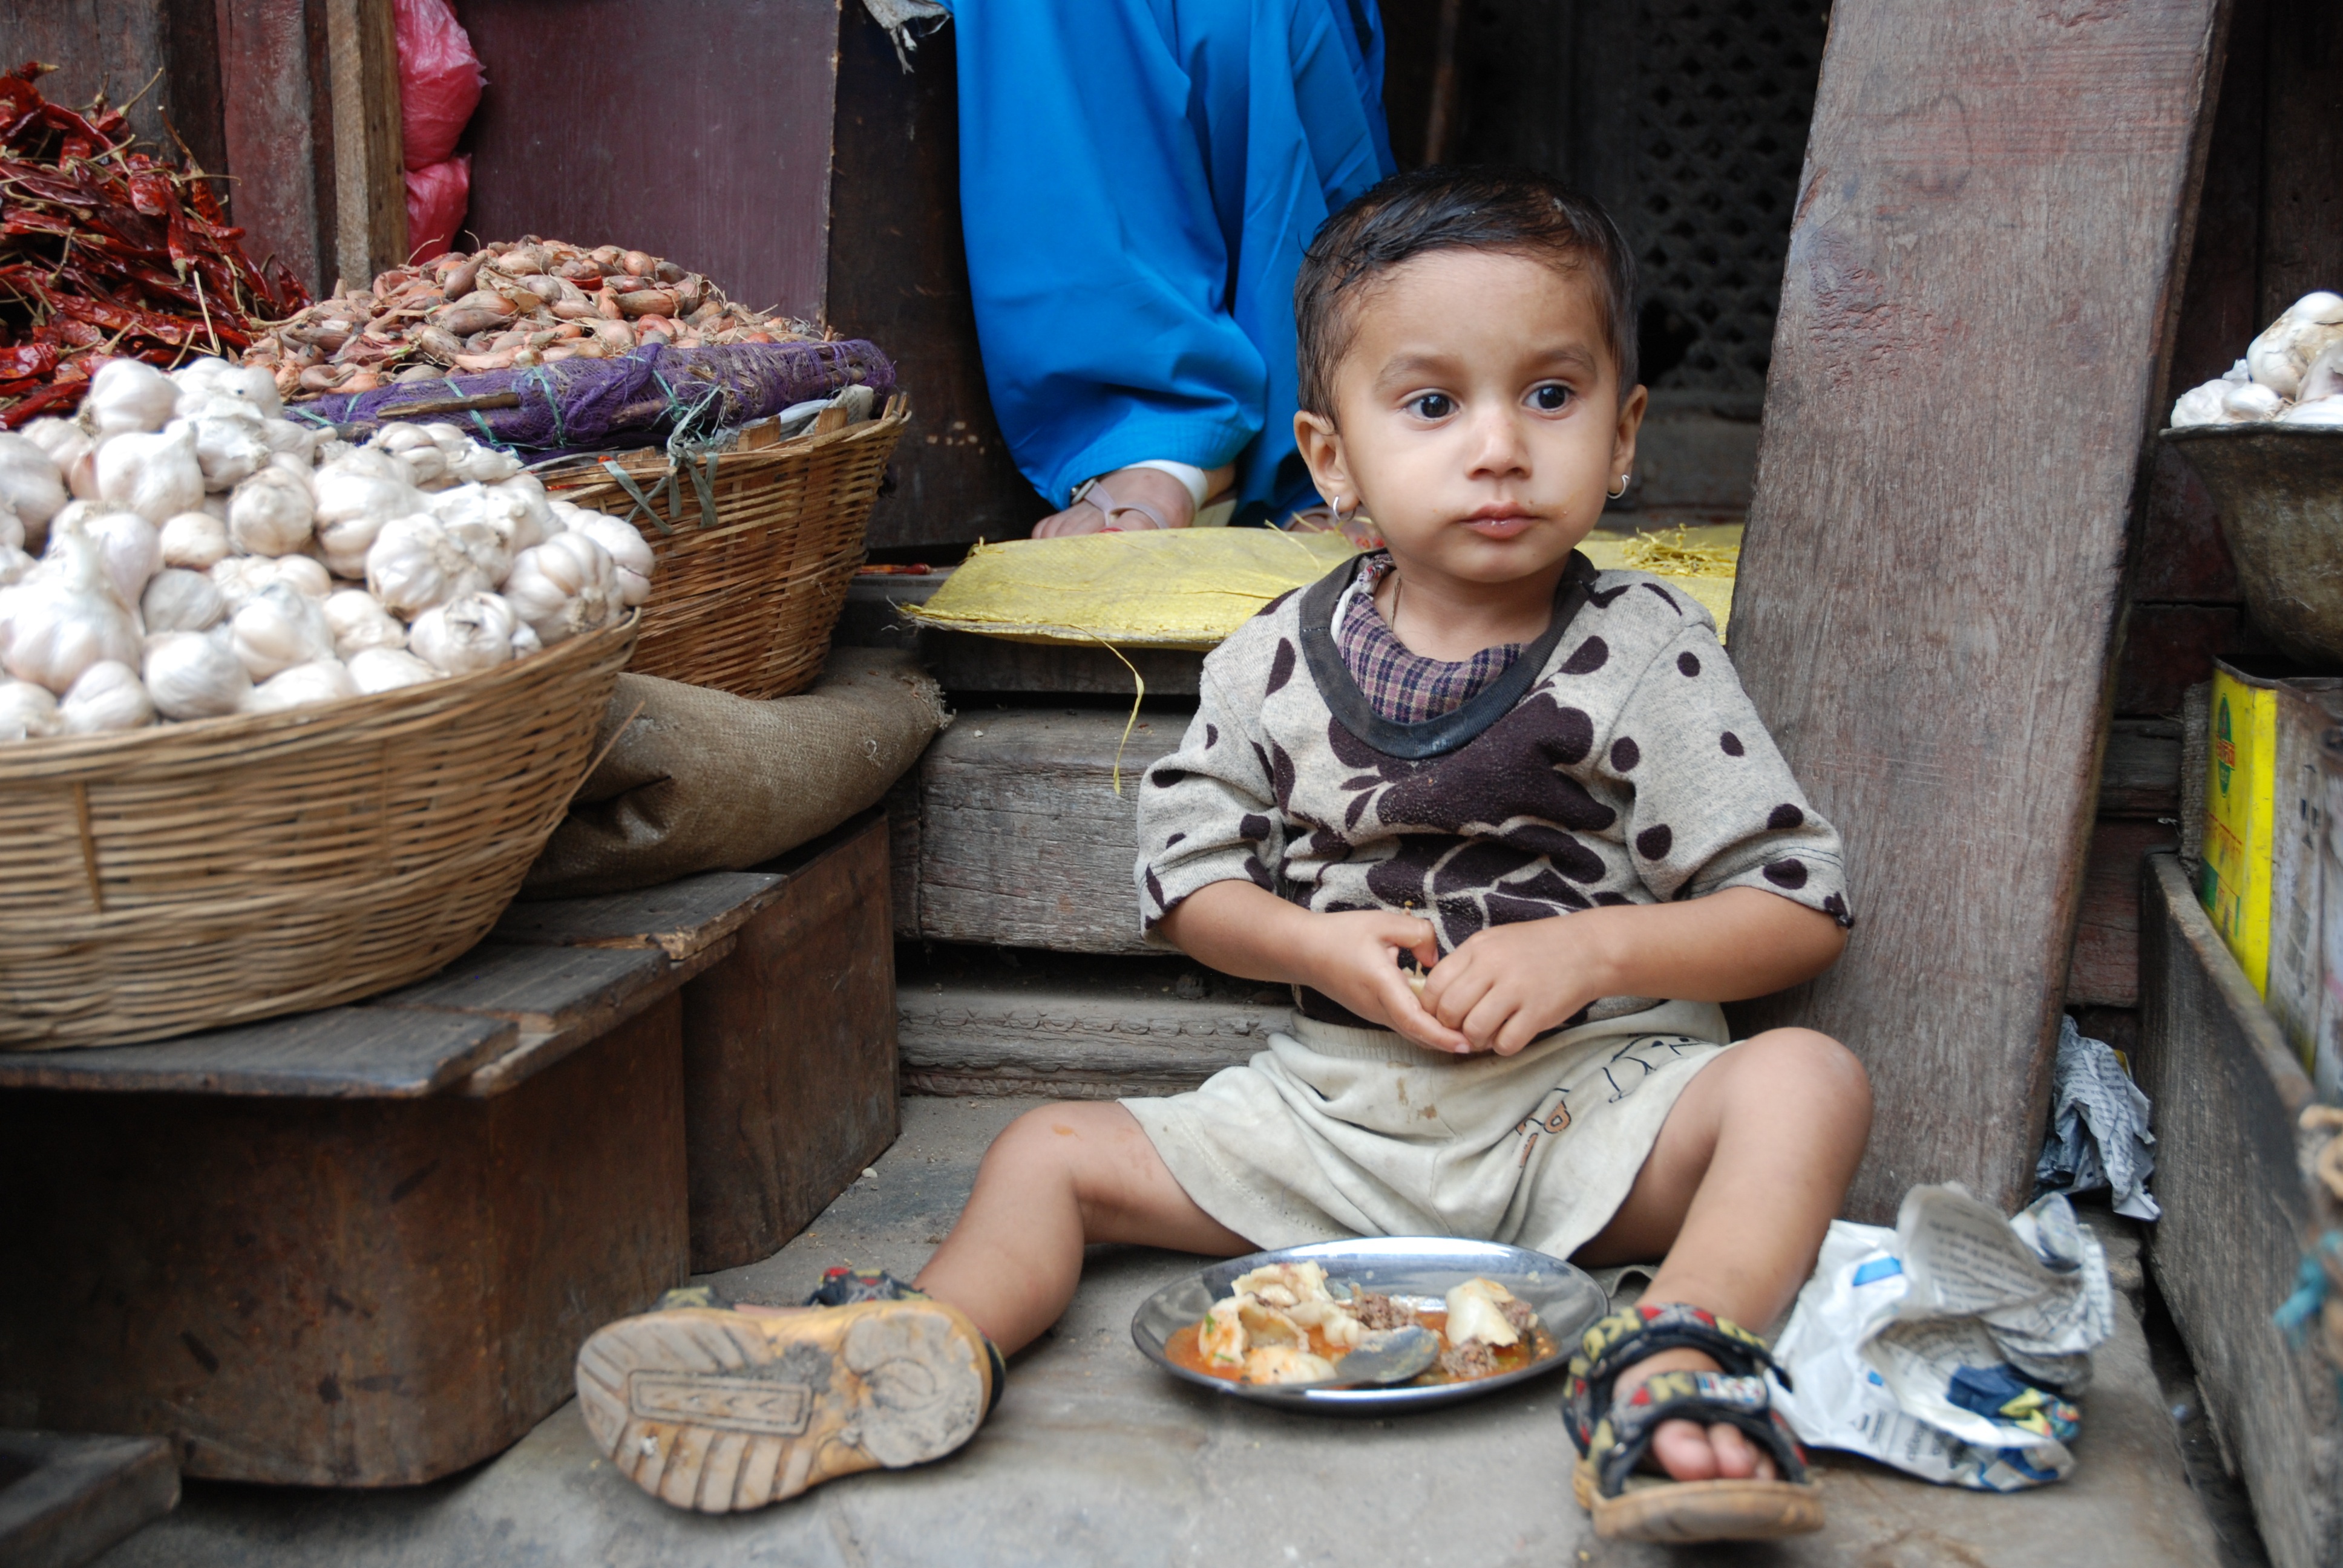
person, people, food, spring, child, market, nepal, eating